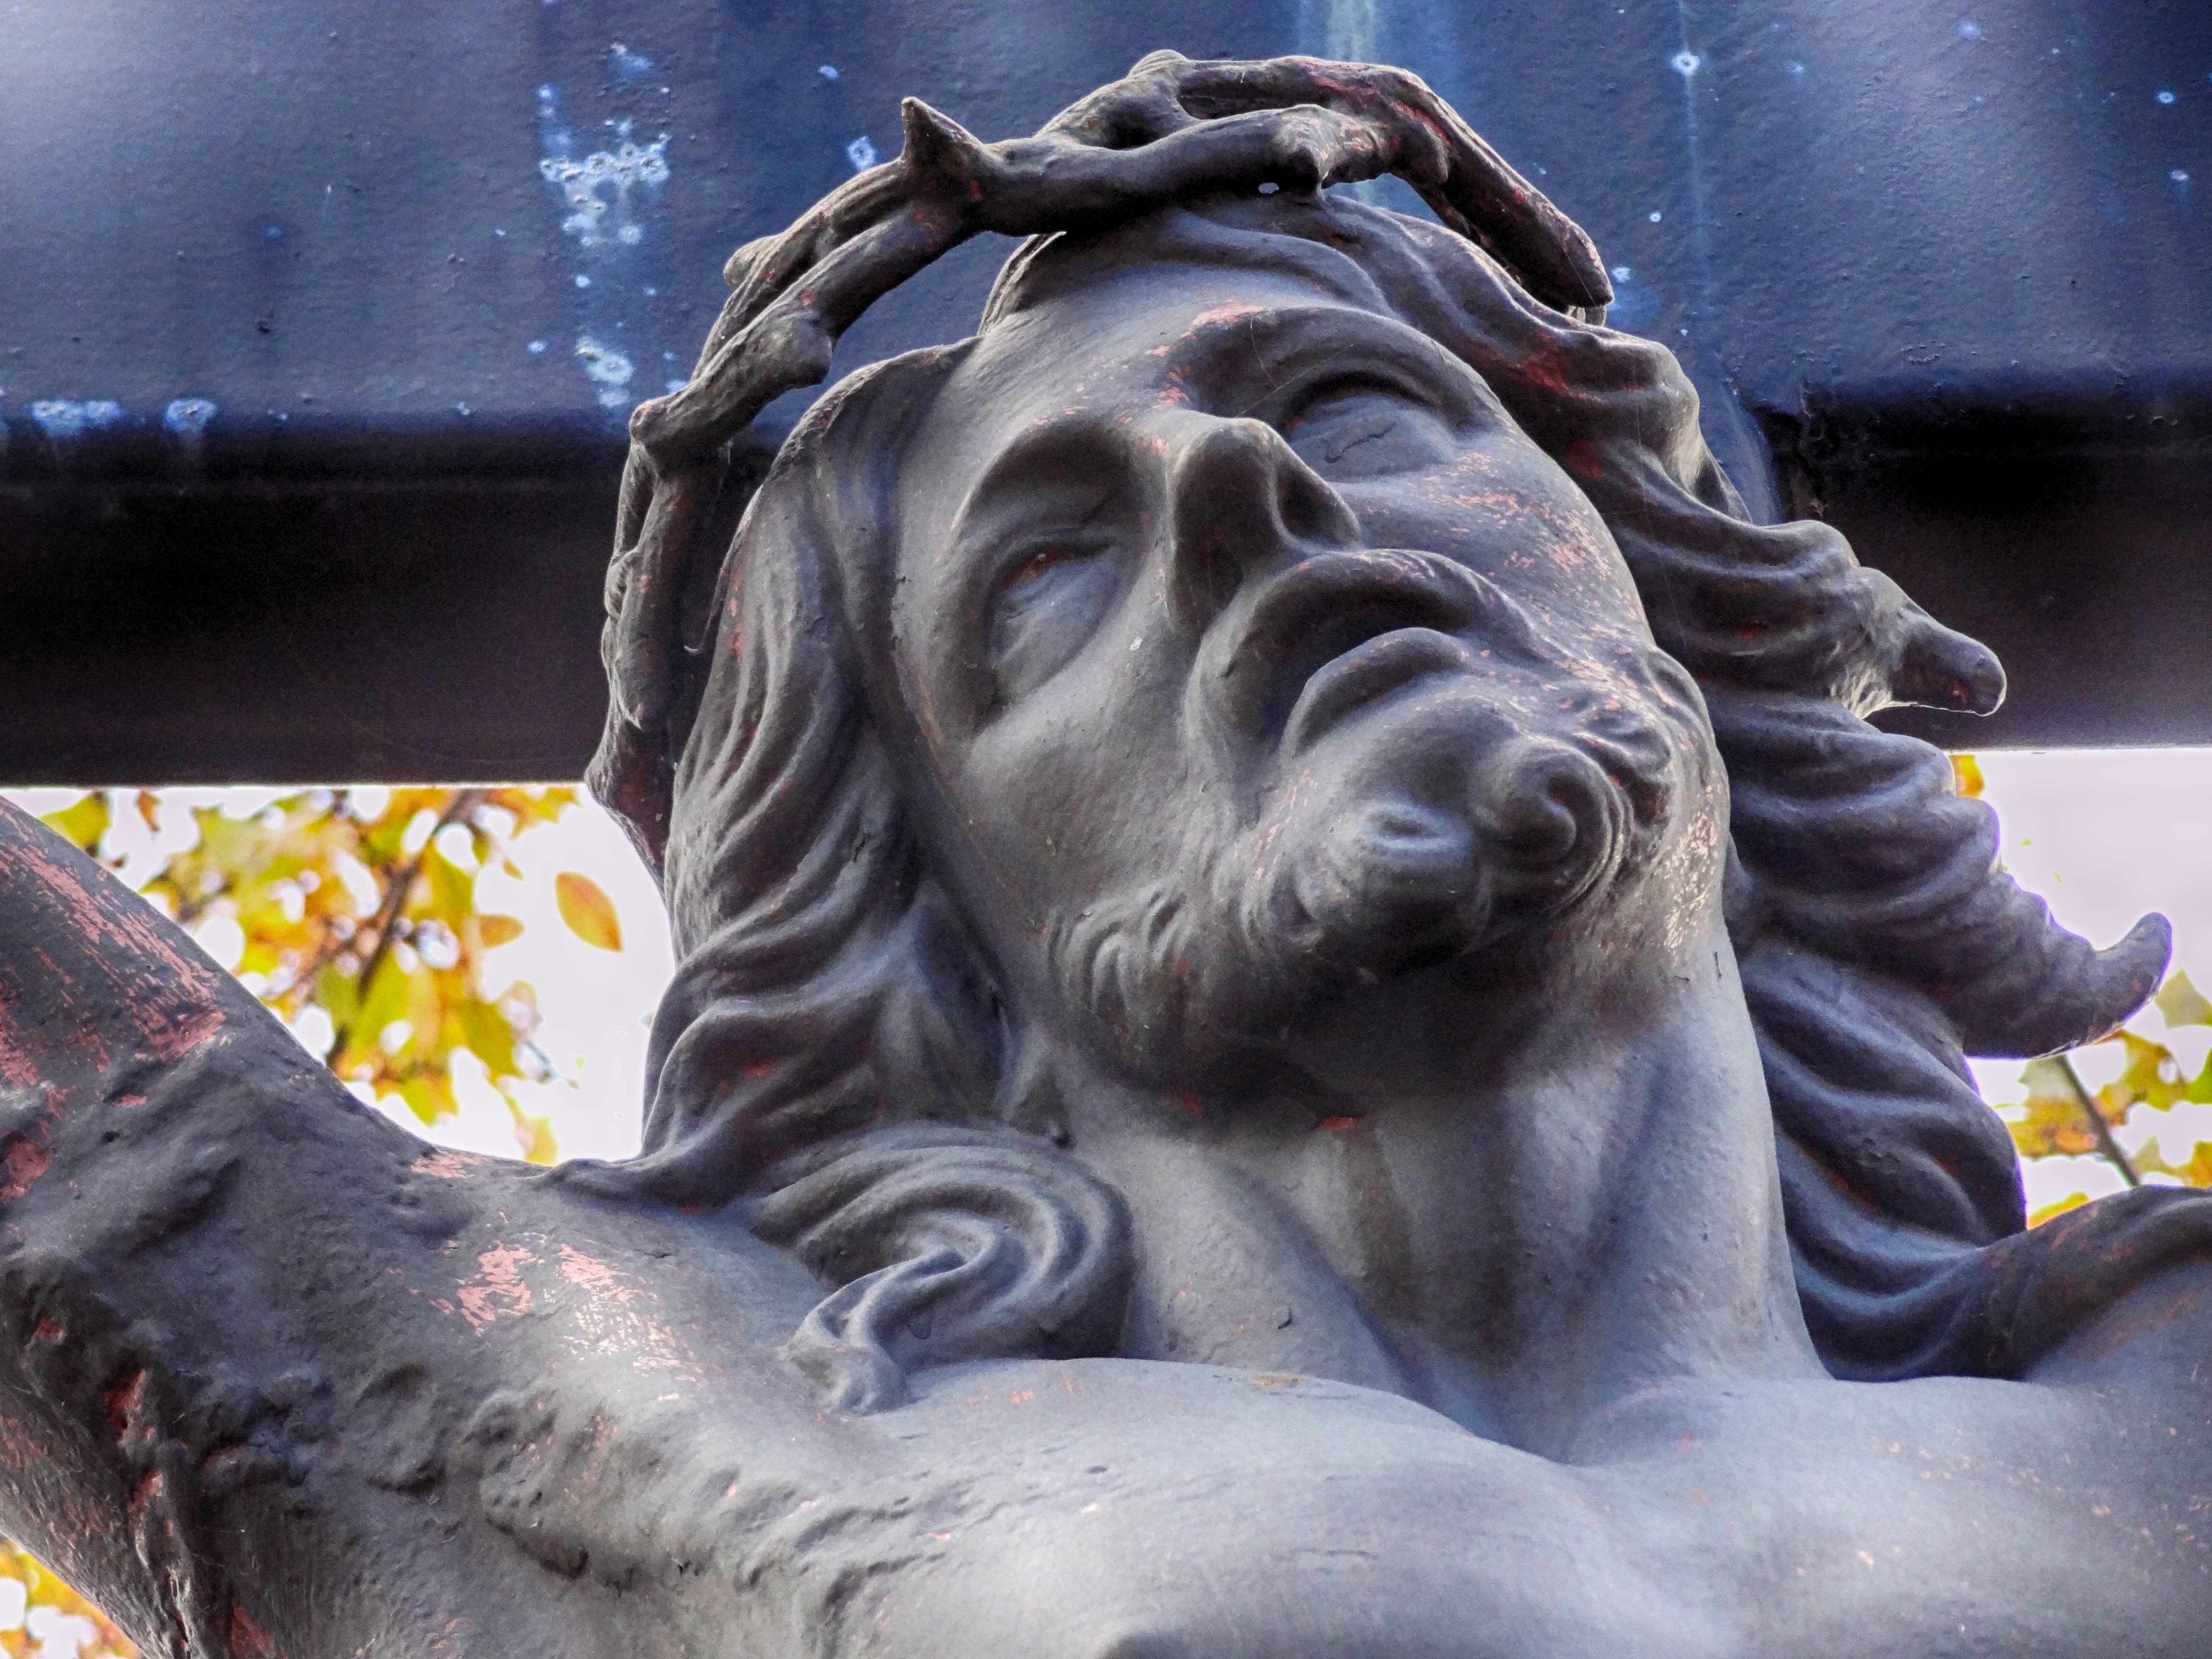
monument, statue, cross, sculpture, art, temple, carving, crucifix, mythology, jesus eyes